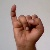
The image shows a hand gesture representing the letter 'I' in Indian Sign Language.